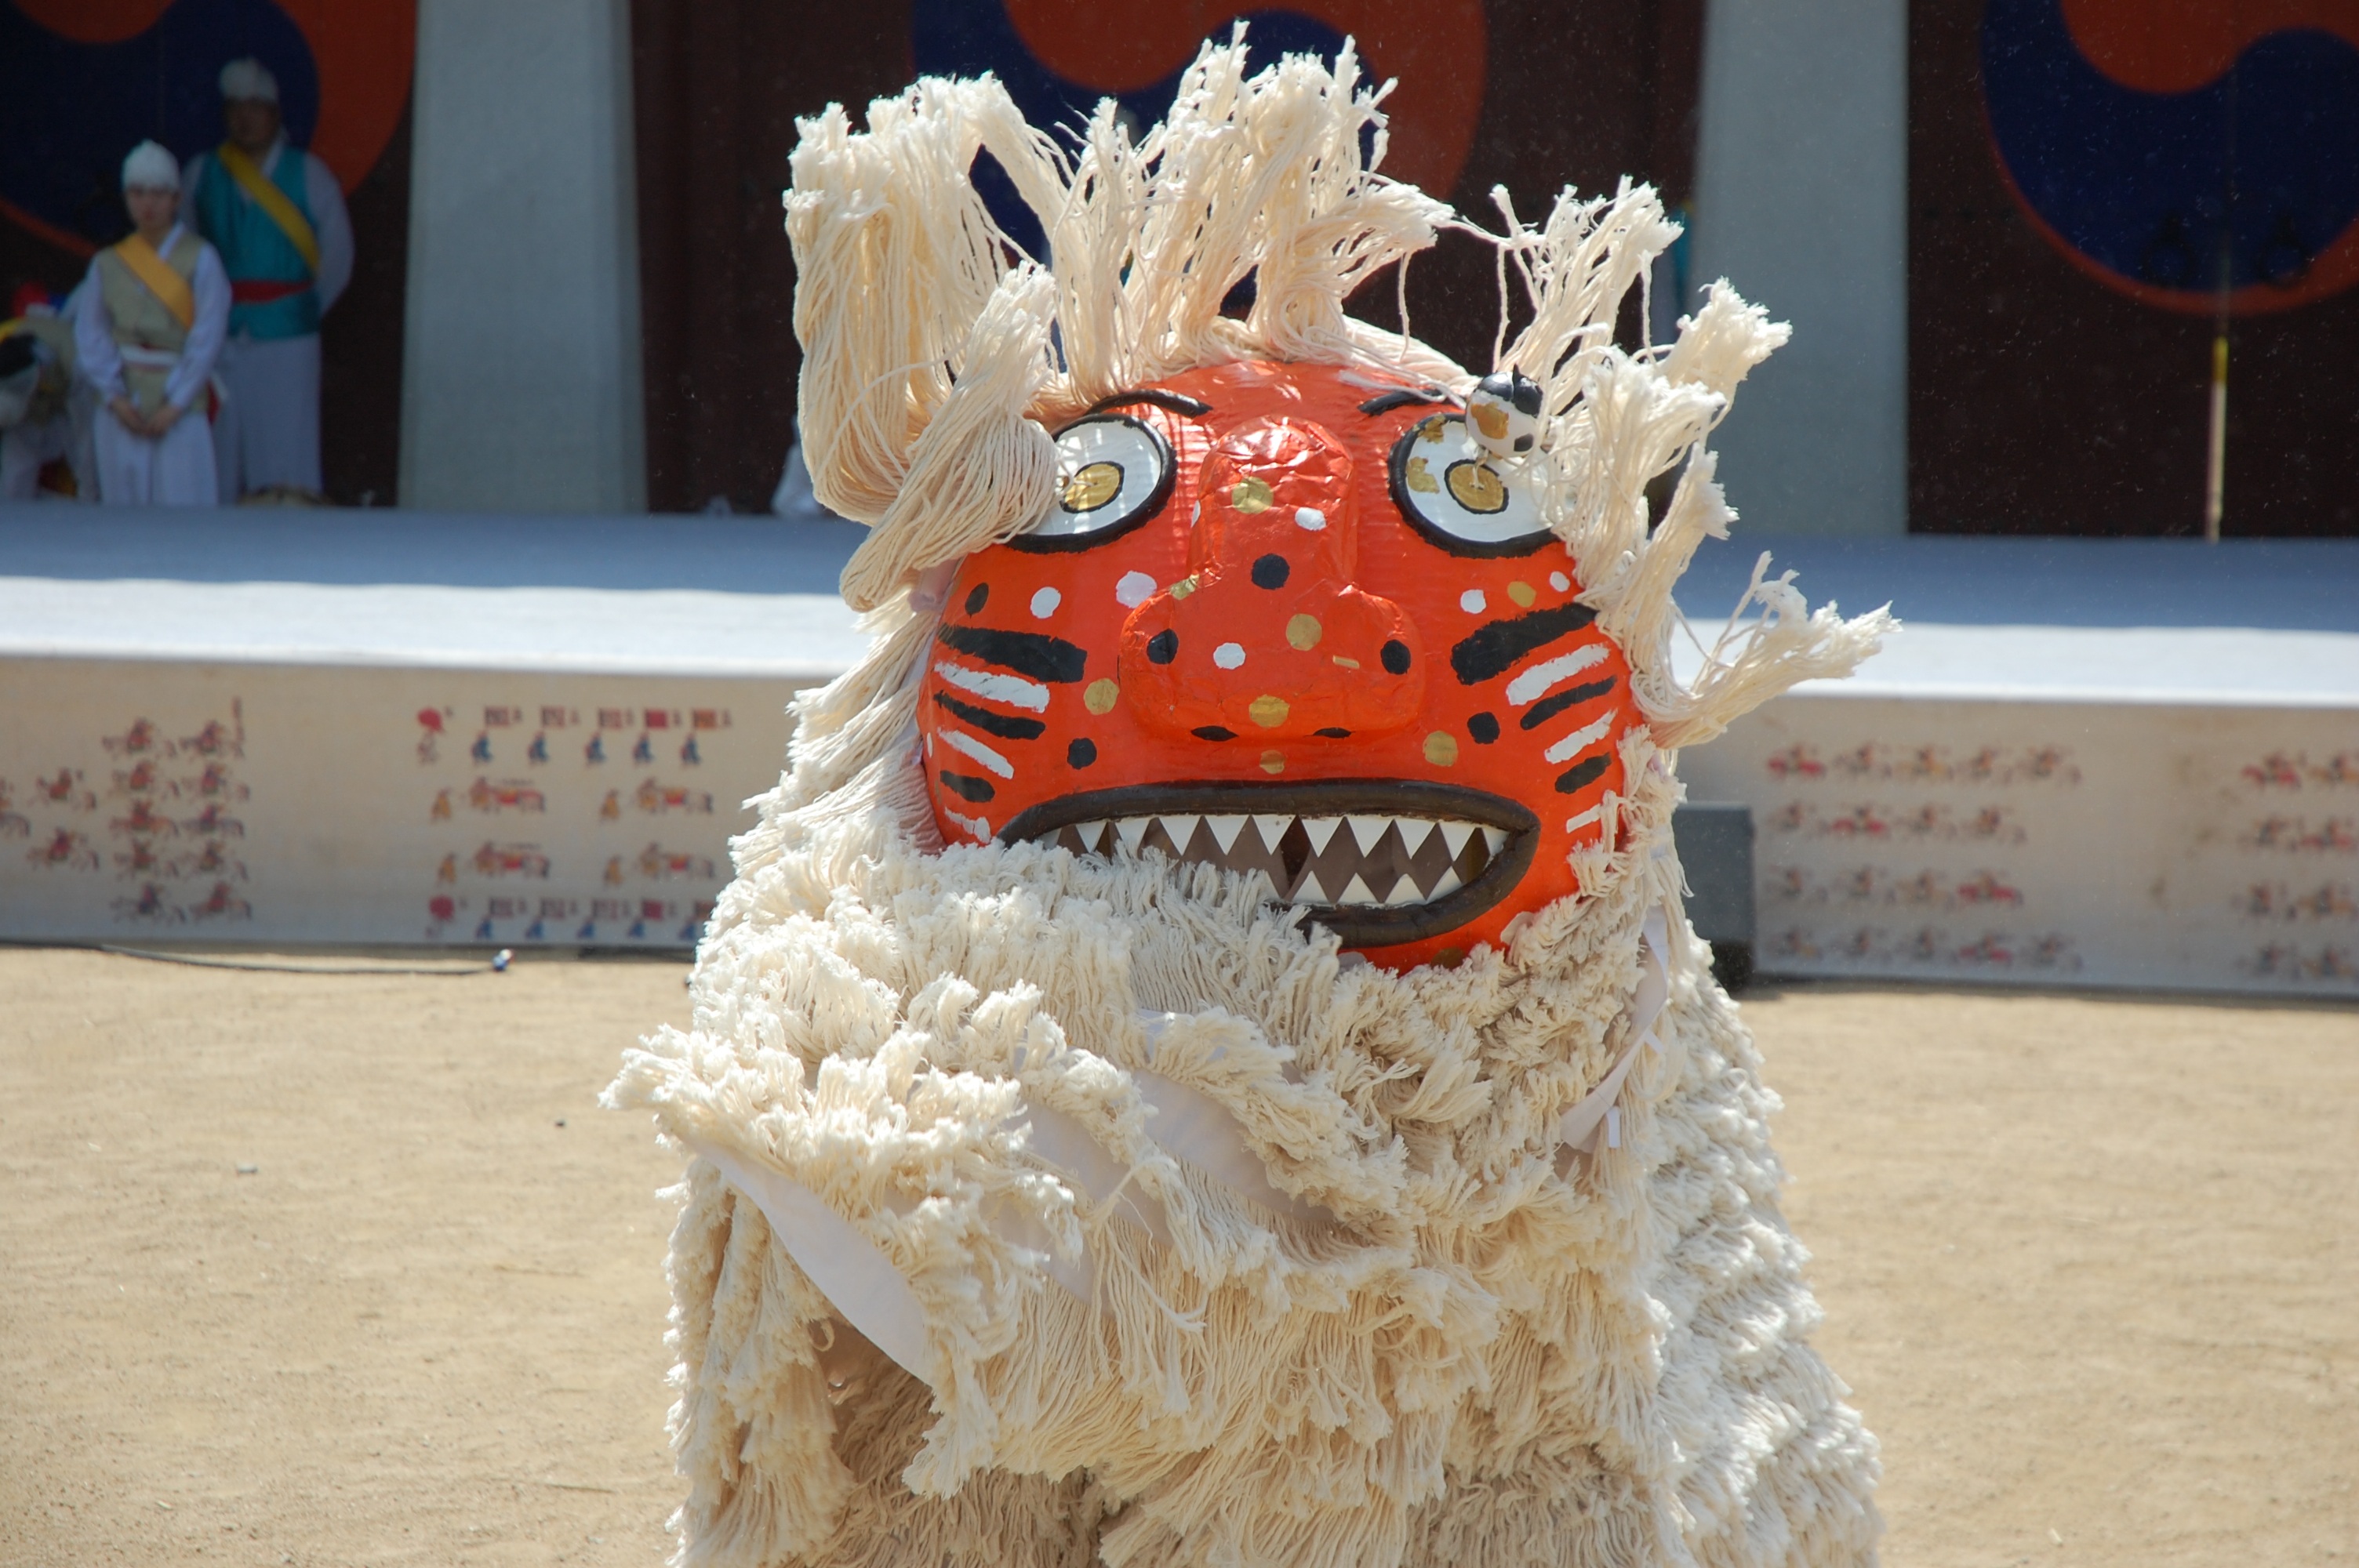
dog, show, toy, art, costume, traditional, south korea, suwon